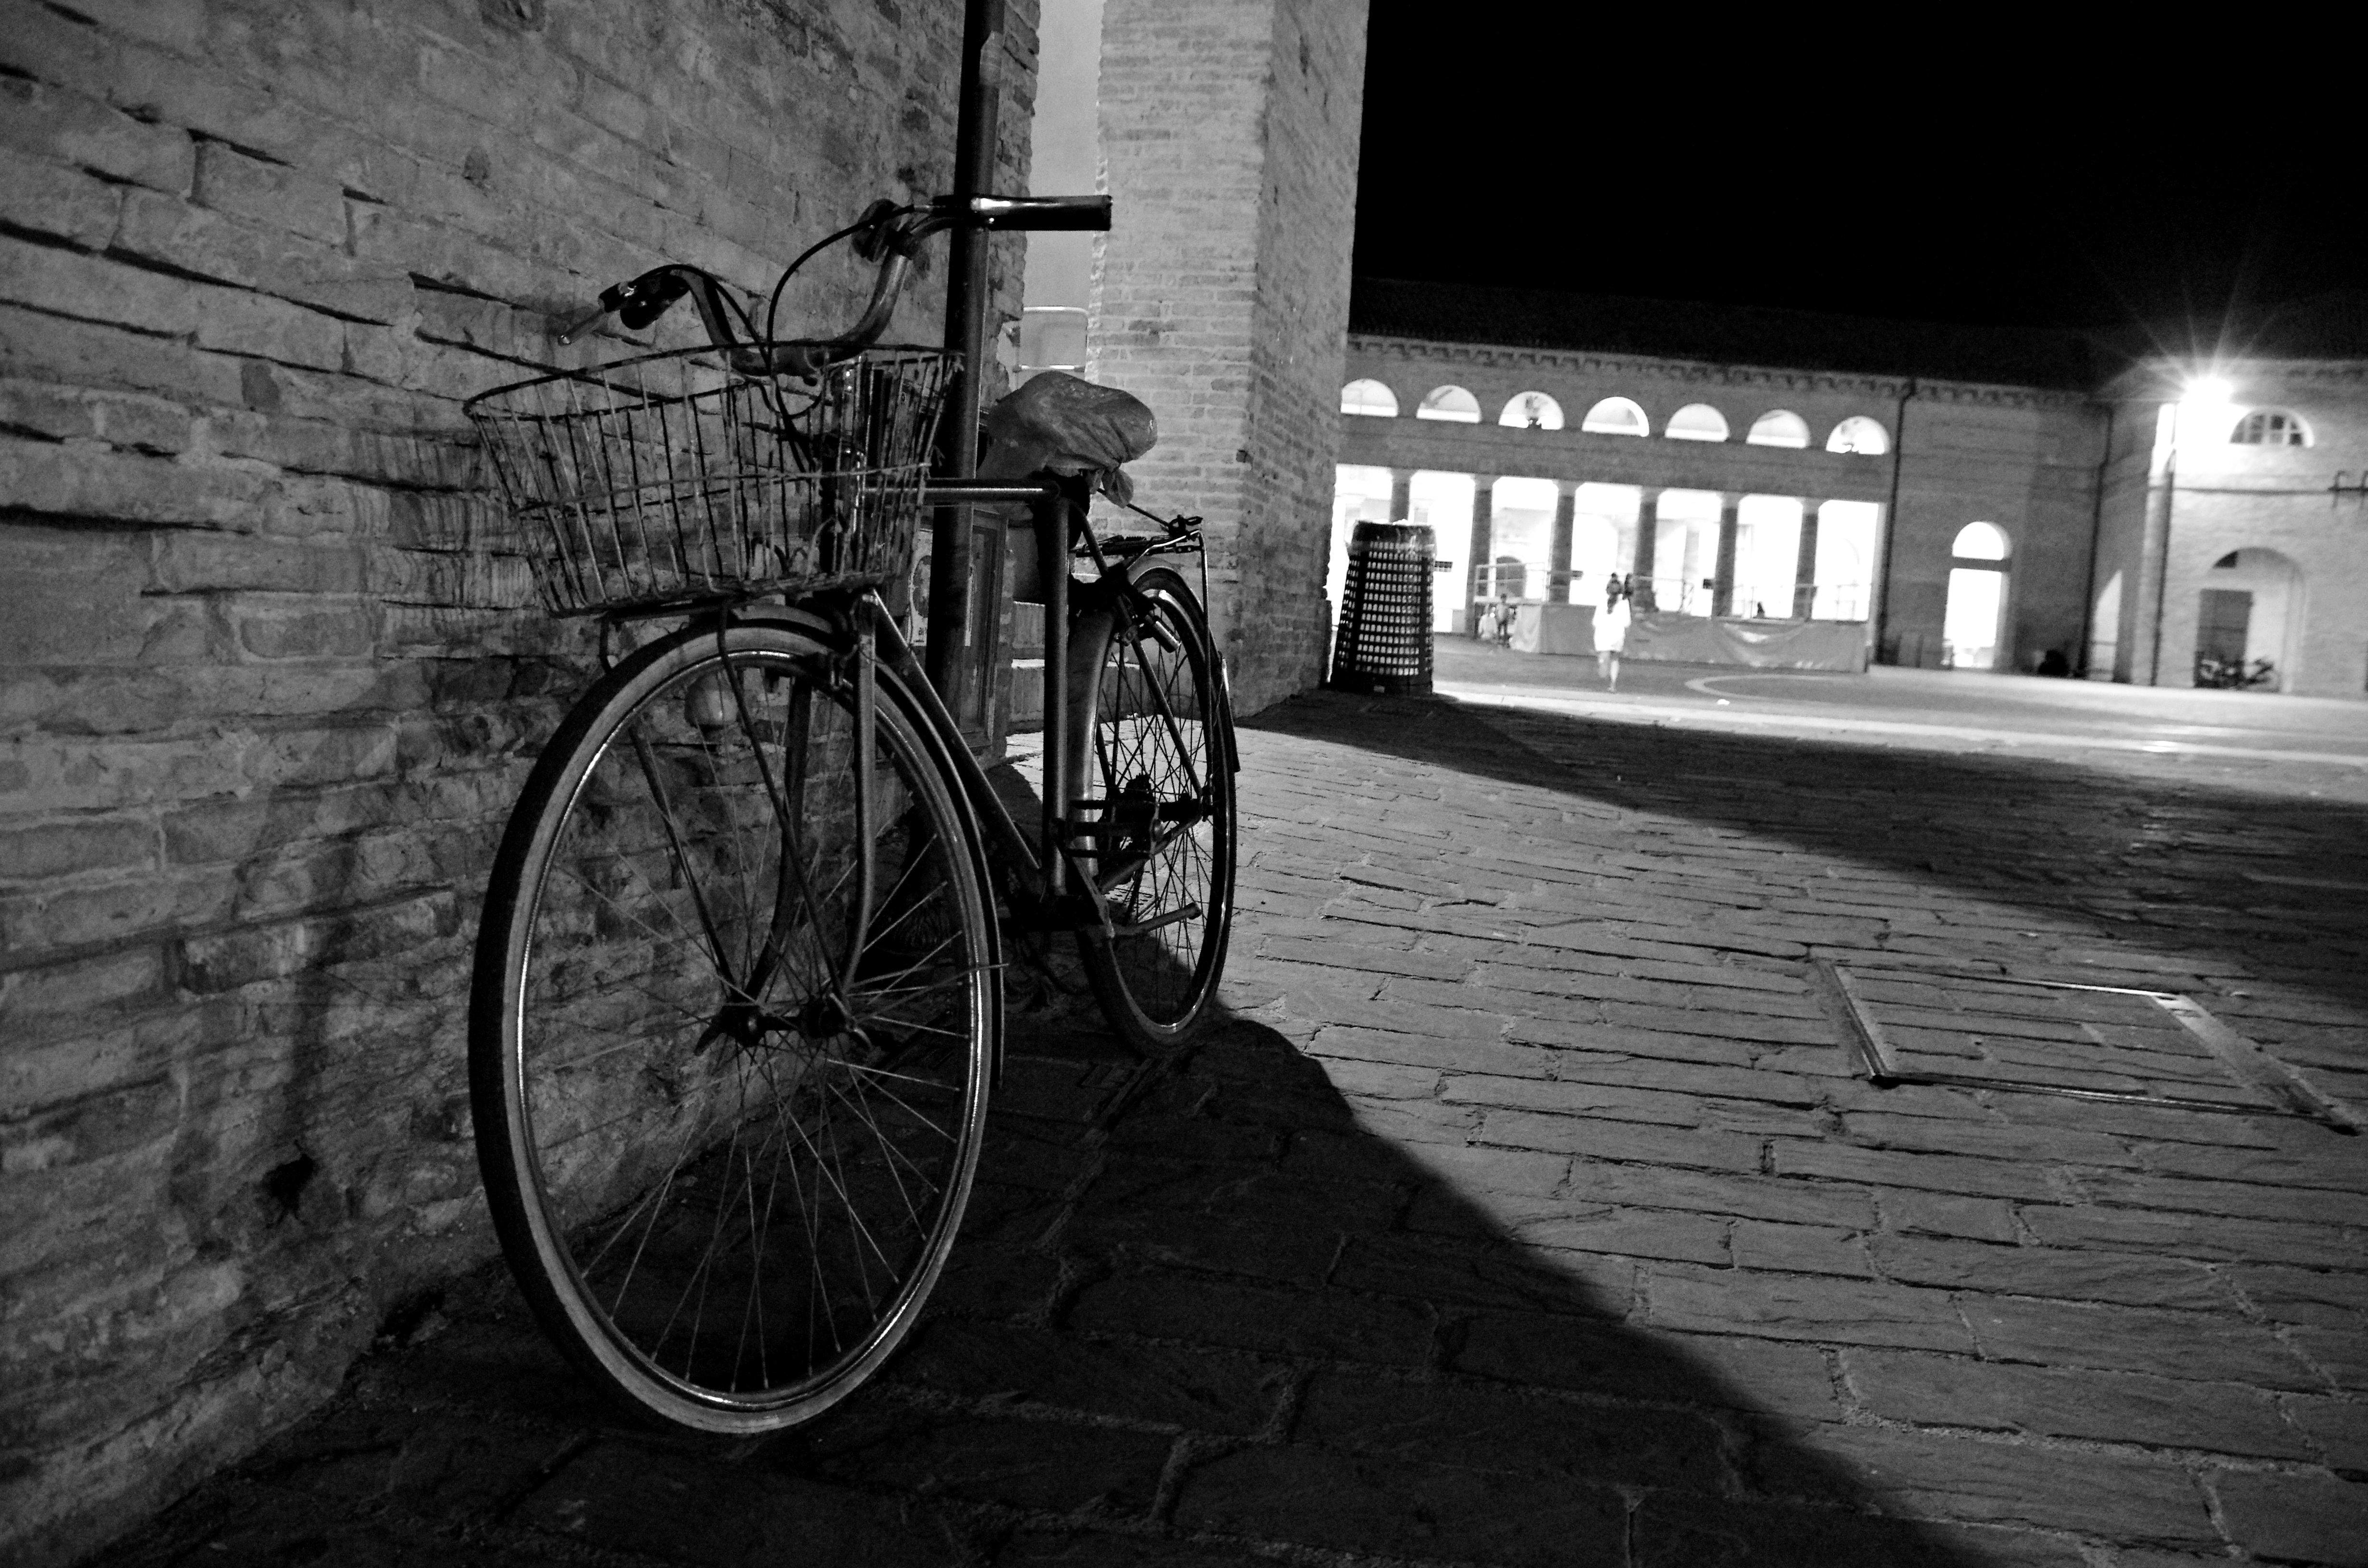
black and white, road, white, street, night, photography, wheel, bicycle, vehicle, shadow, darkness, black, monochrome, lane, sports equipment, infrastructure, photograph, snapshot, piazza, monochrome photography, senigallia